Putrajaya line

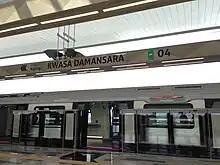
cross-platform interchange station between and the

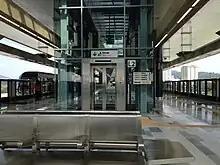
station Level 2 island platform

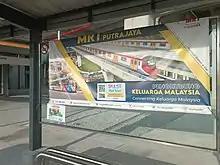
Banner of Launch of the "Keluarga Malaysia" MRT Putrajaya Line Phase 1 operations, along with 1 month of free rides for all public transportation services in Klang Valley.

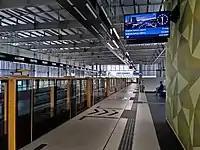
All stations are fitted with platform screen doors (PSD), as seen here at Sri Damansara Sentral station.

The MRT2 project was initially planned to be between Kuala Lumpur and Port Klang, similar to Shah Alam Line's alignment. However, by October 2014, it was revised to be from Sungai Buloh, Selayang to Pandan.